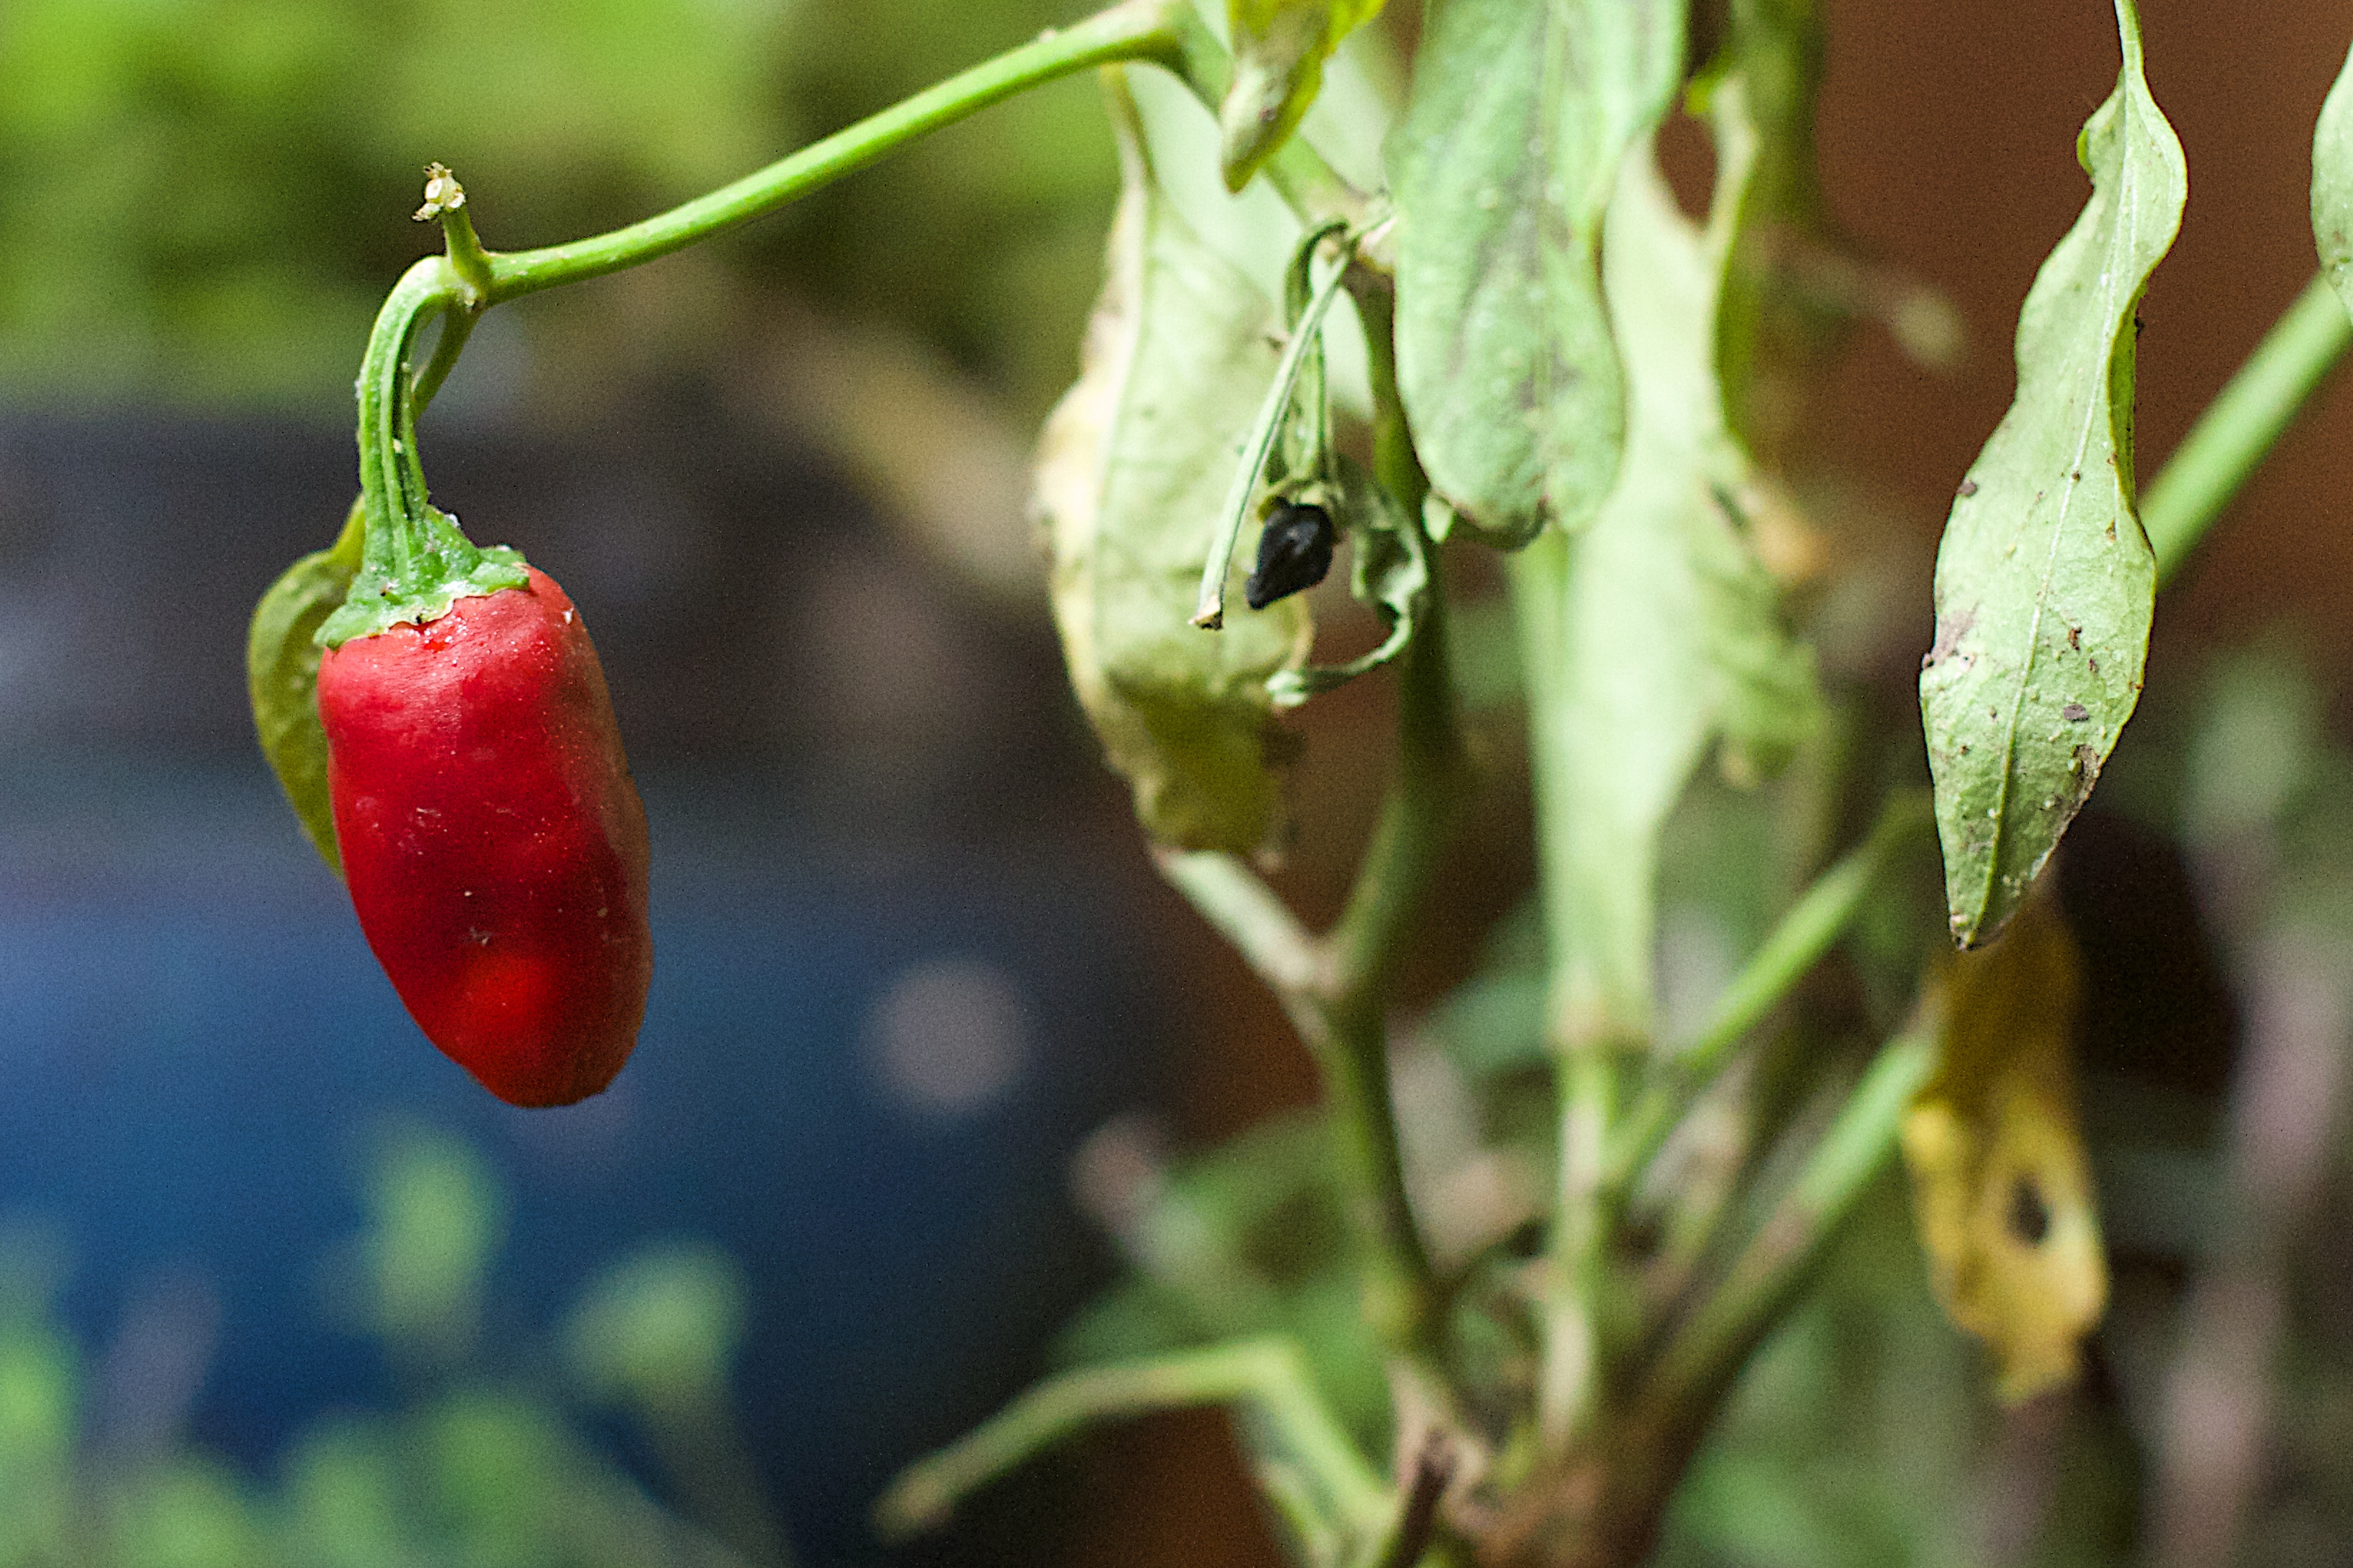
branch, plant, fruit, flower, food, green, pepper, produce, vegetable, botany, flora, peppers, macro photography, flowering plant, plant stem, land plant